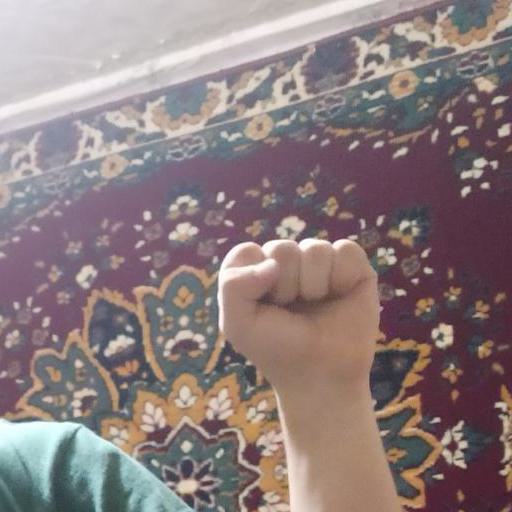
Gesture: fist